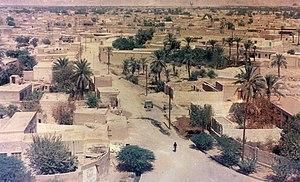
Ramhormoz est la capitale du comté éponyme dans le Khouzistan en Iran.